Circular uniform distribution

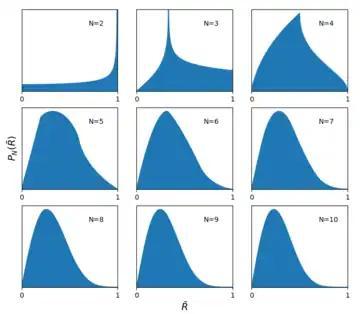
Probability densities formula_10 for small values of formula_11. Densities for formula_12 are normalised to the maximum density, those for formula_13 and formula_14 are scaled to aid visibility.

The sample mean of a set of "N" measurements formula_15 drawn from a circular uniform distribution is defined as: